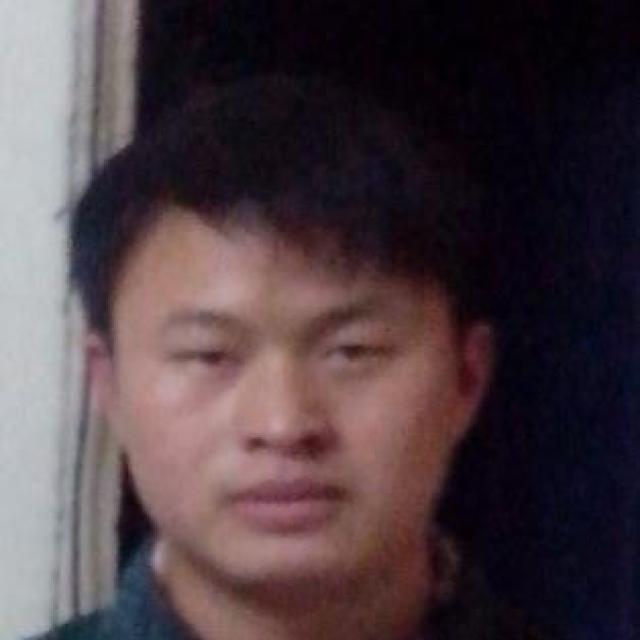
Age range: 21-44